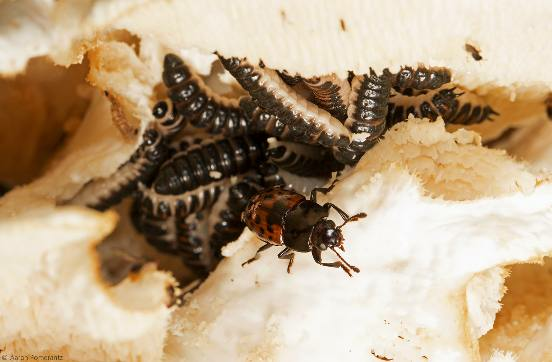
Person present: No